Question: Please indicate a possible affordance area of the beat_drum that can be used for striking
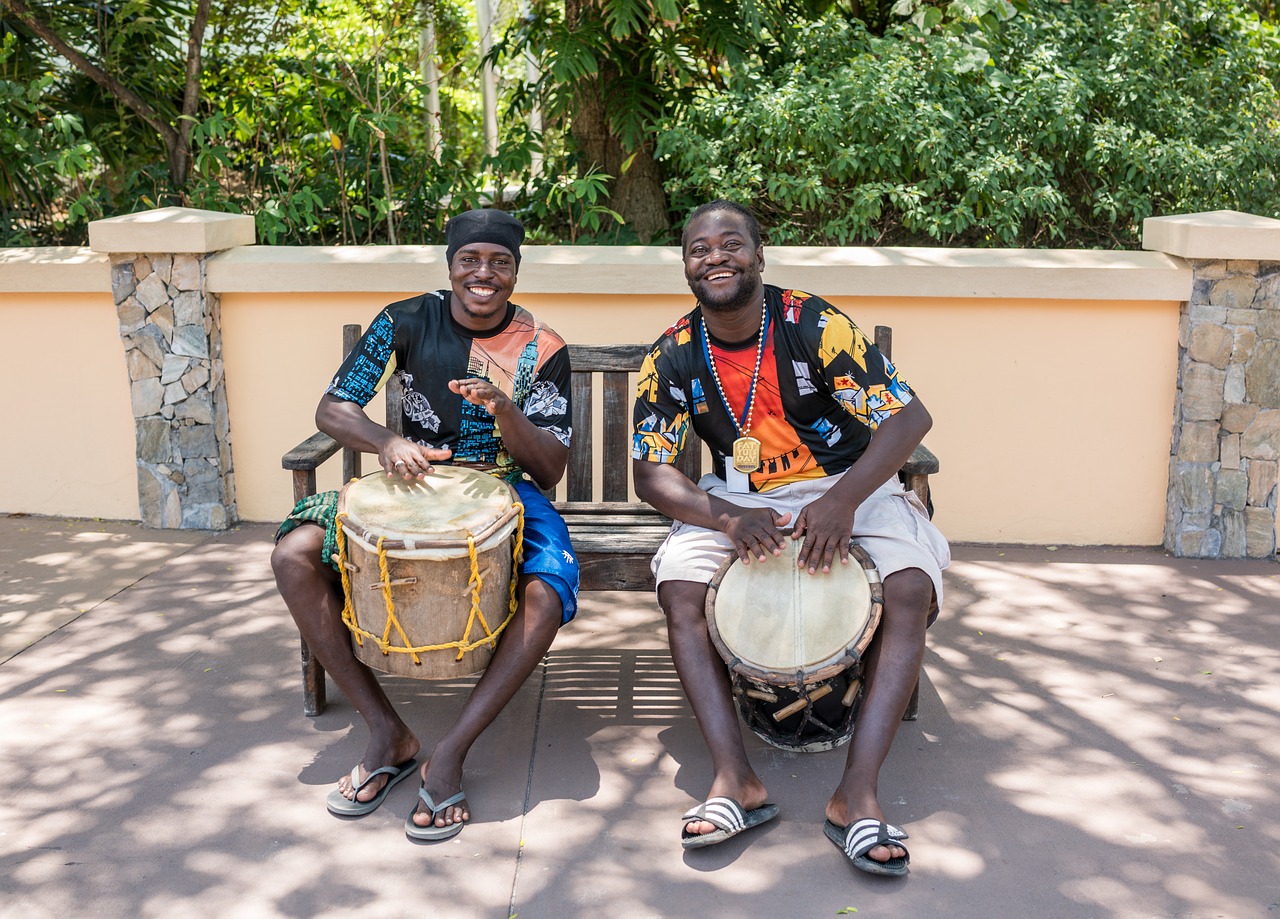
Answer: [338.101, 458.726, 513.136, 556.566]